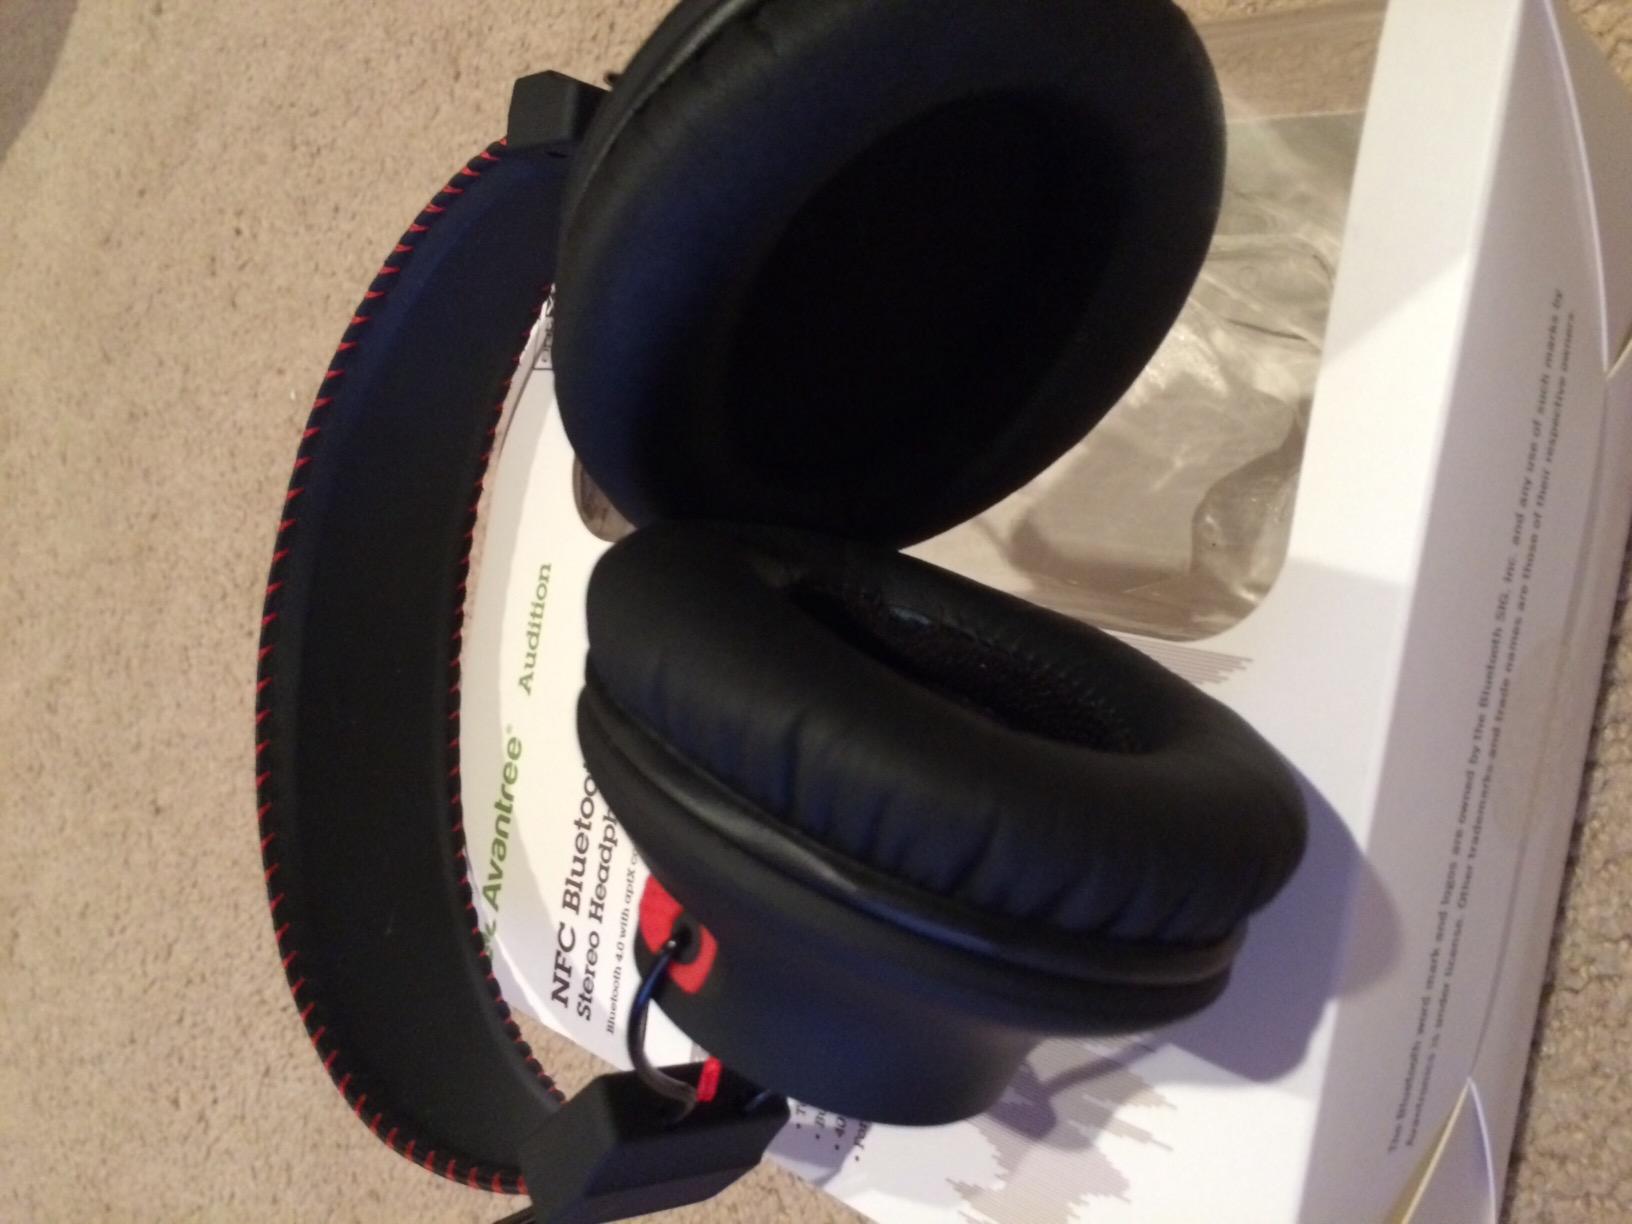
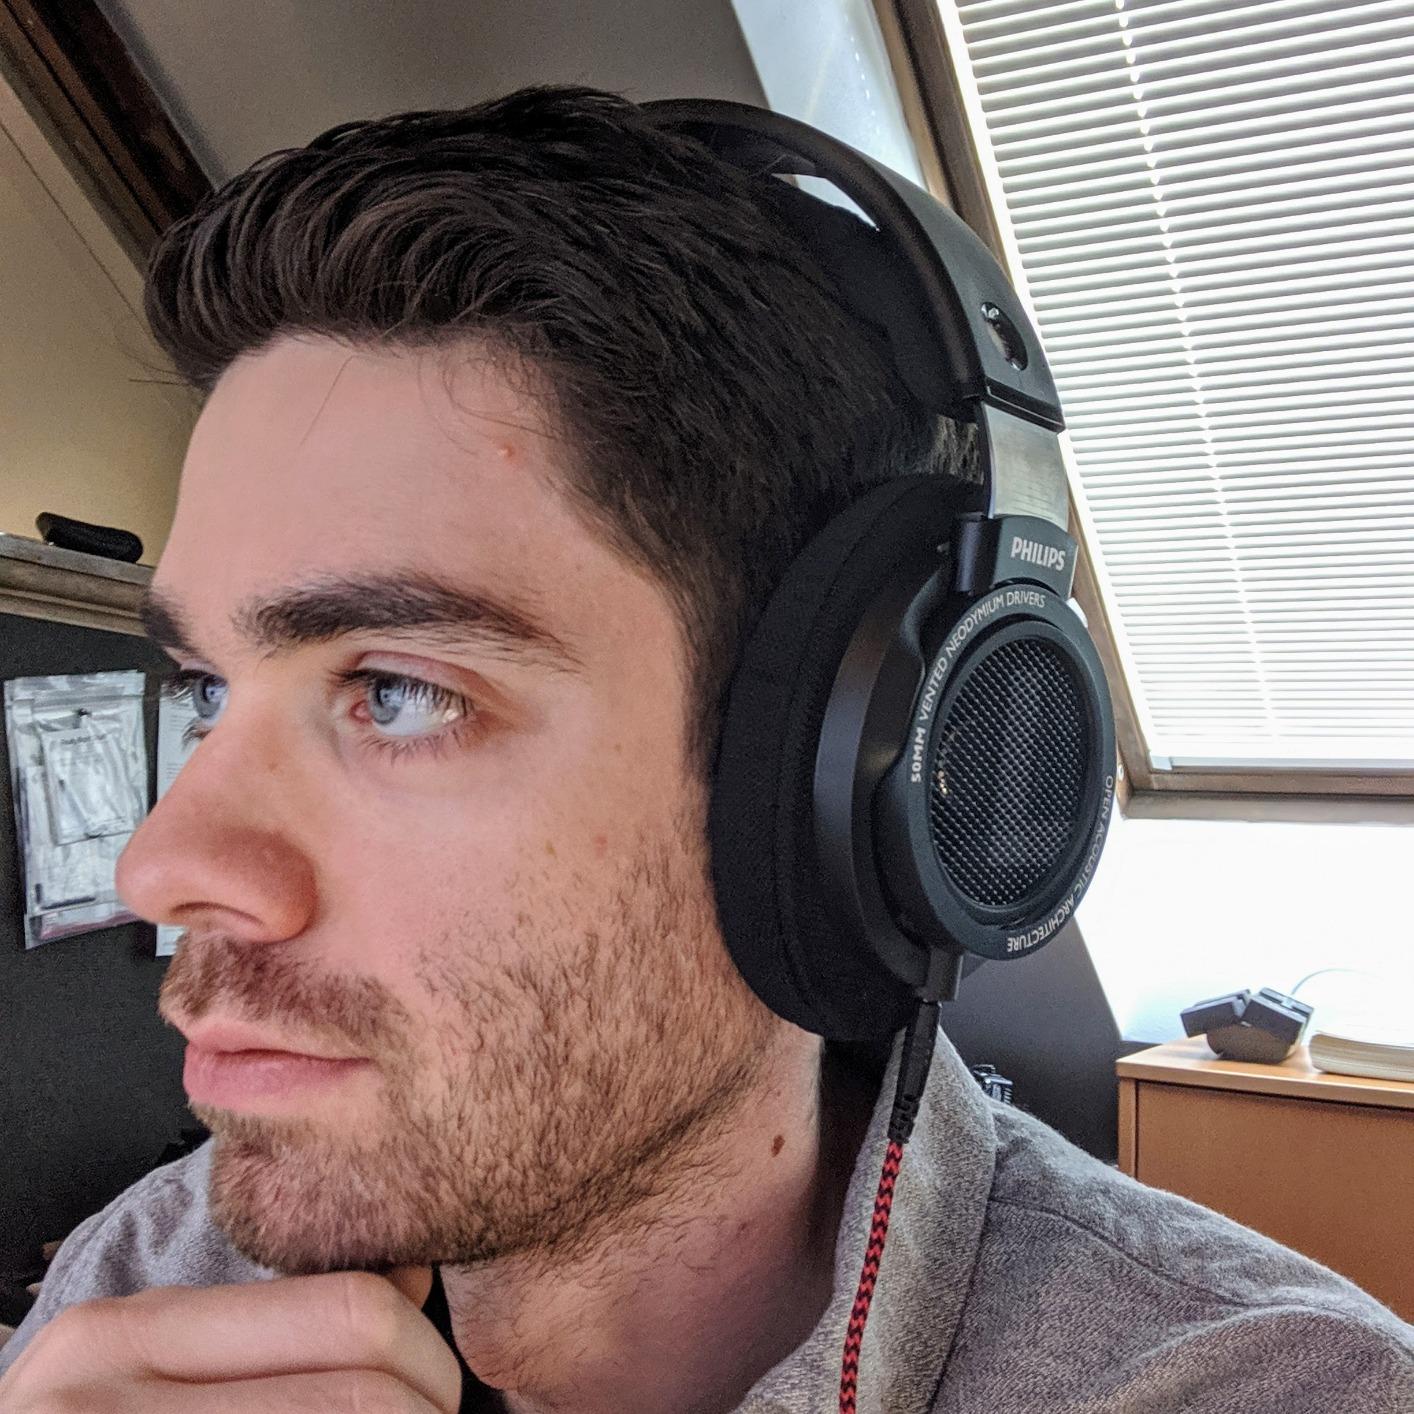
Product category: headphones
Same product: no